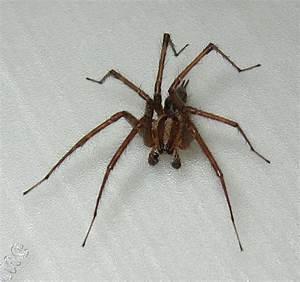
spider